Gratibus

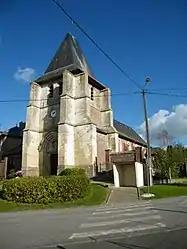
The church in Gratibus

Gratibus is a commune in the Somme department in Hauts-de-France in northern France.